Qatar

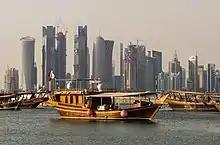
Traditional dhows in front of the West Bay skyline as seen from the Doha Corniche

The focus of British interests in Qatar changed after the Second World War with the independence of India, the creation of Pakistan in 1947, and the development of oil in Qatar. In 1949, the appointment of the first British political officer in Doha, John Wilton, signified a strengthening of Anglo-Qatari relations. Oil exports began in 1949, and oil revenues became the country's main source of revenue; the pearl trade had gone into decline. These revenues were used to fund the expansion and modernisation of Qatar's infrastructure.